Women's National Basketball Association

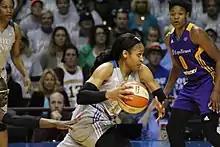
Maya Moore during the Lynx's championship-clinching game 5 of the 2017 WNBA Finals

The much-publicized 2013 WNBA draft produced Baylor University star Brittney Griner, Delaware's Elena Delle Donne, and Notre Dame All American Skylar Diggins as the top three picks. The draft was the first to be televised in primetime on ESPN. Griner, Delle Donne, and Diggins were thus labeled "The Three To See." With the draft came other standouts such as Tayler Hill, Layshia Clarendon and Alex Bentley. The retirement of legends Katie Smith, Tina Thompson, Ticha Penicheiro, and Sheryl Swoopes coupled with the arrival of highly touted rookies and new rule changes effectively marked the end of an era for the WNBA and the ushering of another.